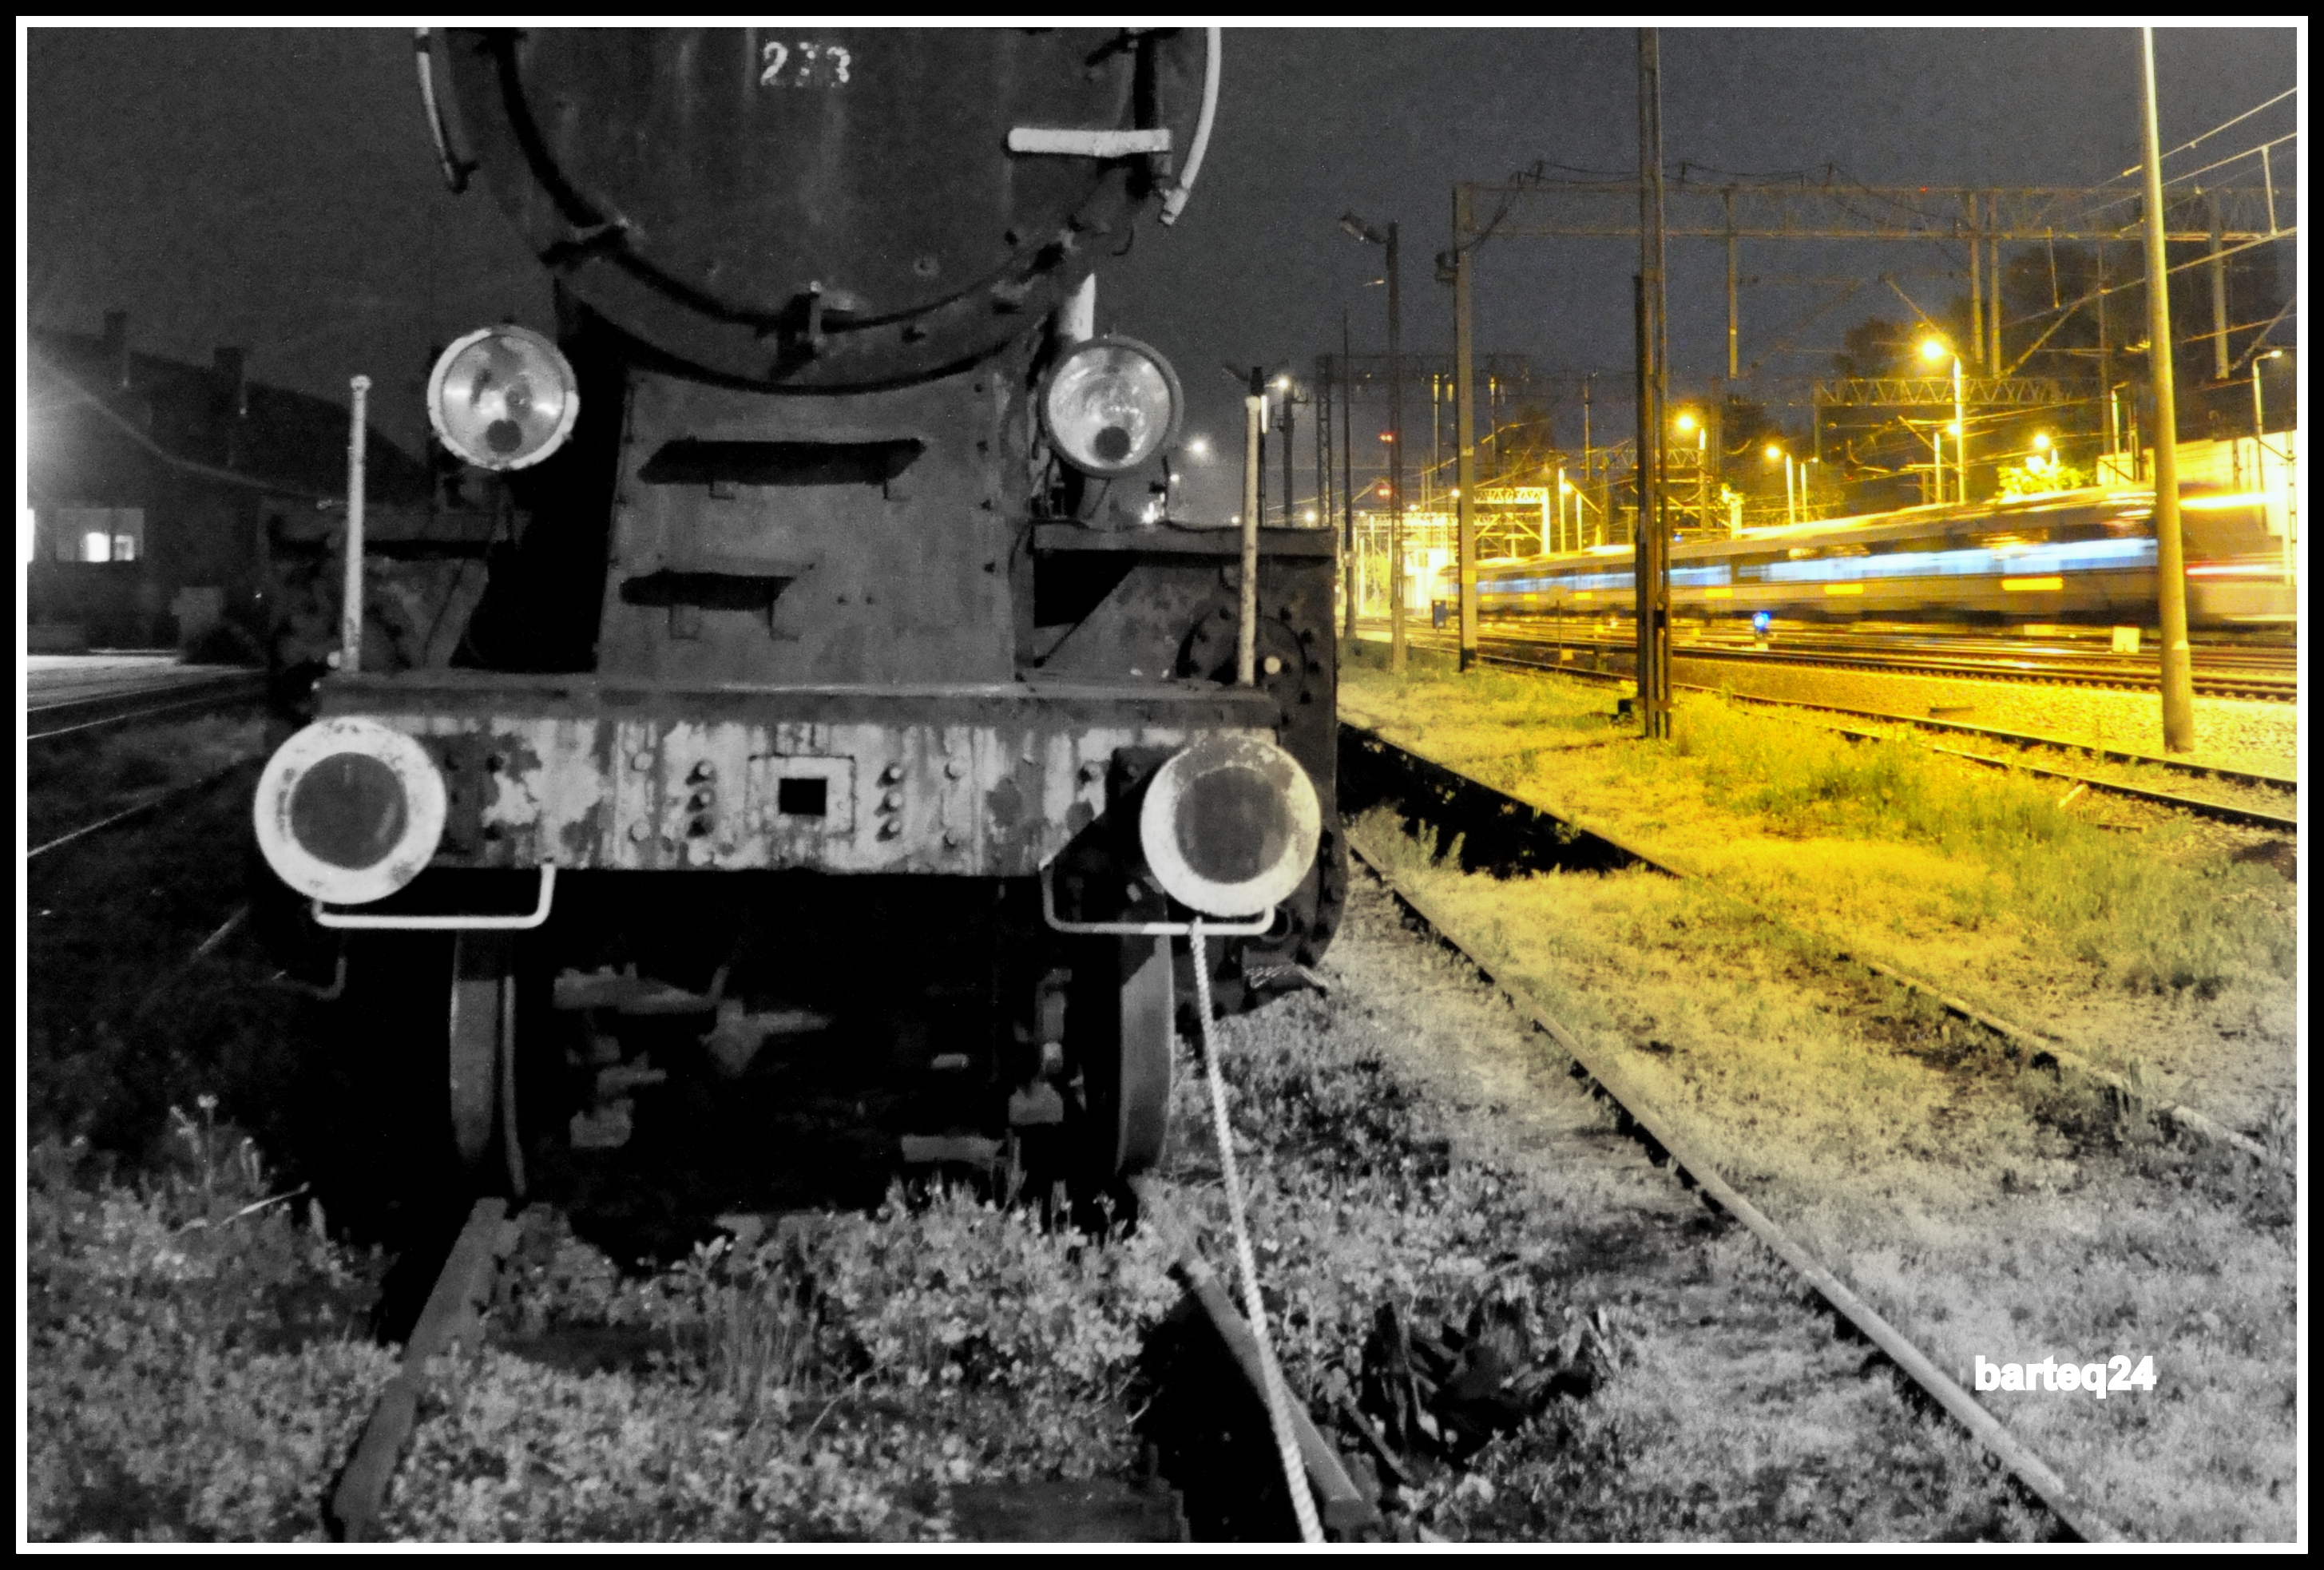
track, train, transport, europe, vehicle, locomotive, poland, europa, polska, pkp, skierniewice, lodzkie, dzkie, rail transport, rolling stock